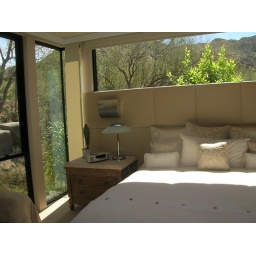
chip's house - guest bedroom in back